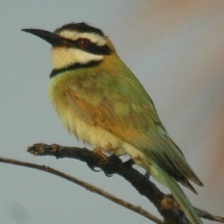
Species: WHITE THROATED BEE EATER
Scientific name: MEROPS ALBICOLLIS
ImageNet parent category: bee_eater